Juan Mata

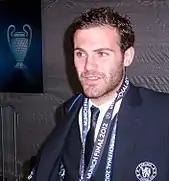
Mata in a Chelsea suit wearing his Champions League winners' medal

At the beginning of the summer, Mata was reunited with his former Chelsea manager and the person who sold him to Manchester United, José Mourinho. On 7 August 2016, Mata was selected to be on the bench in the FA Community Shield. Mata replaced Jesse Lingard in the second half, then was substituted in added time for Henrikh Mkhitaryan. Although there were reports about tensions between the player and manager, after the match, Mata stated that there were no tensions between him and Mourinho. He started in the opening match of the season against AFC Bournemouth and scored Manchester United's first Premier League goal of the season with a tap-in after Simon Francis' error. After José Mourinho dropped captain Wayne Rooney, Mata served as the stand-in captain in the 0–0 draw against Burnley on 29 October 2016.